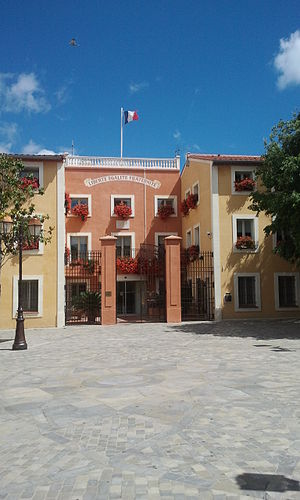
Sainte-Marie-la-Mer / Geografi
Rådhus
Sainte-Marie eller Sainte-Marie-la-Mer er en by og kommune i departementet Pyrénées-Orientales i Sydfrankrig.